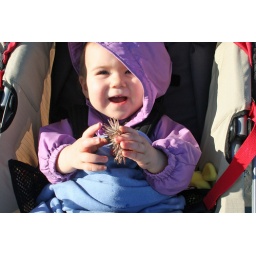
Crustaceans washed up on Folly beach due to the recent drop in water temperatures